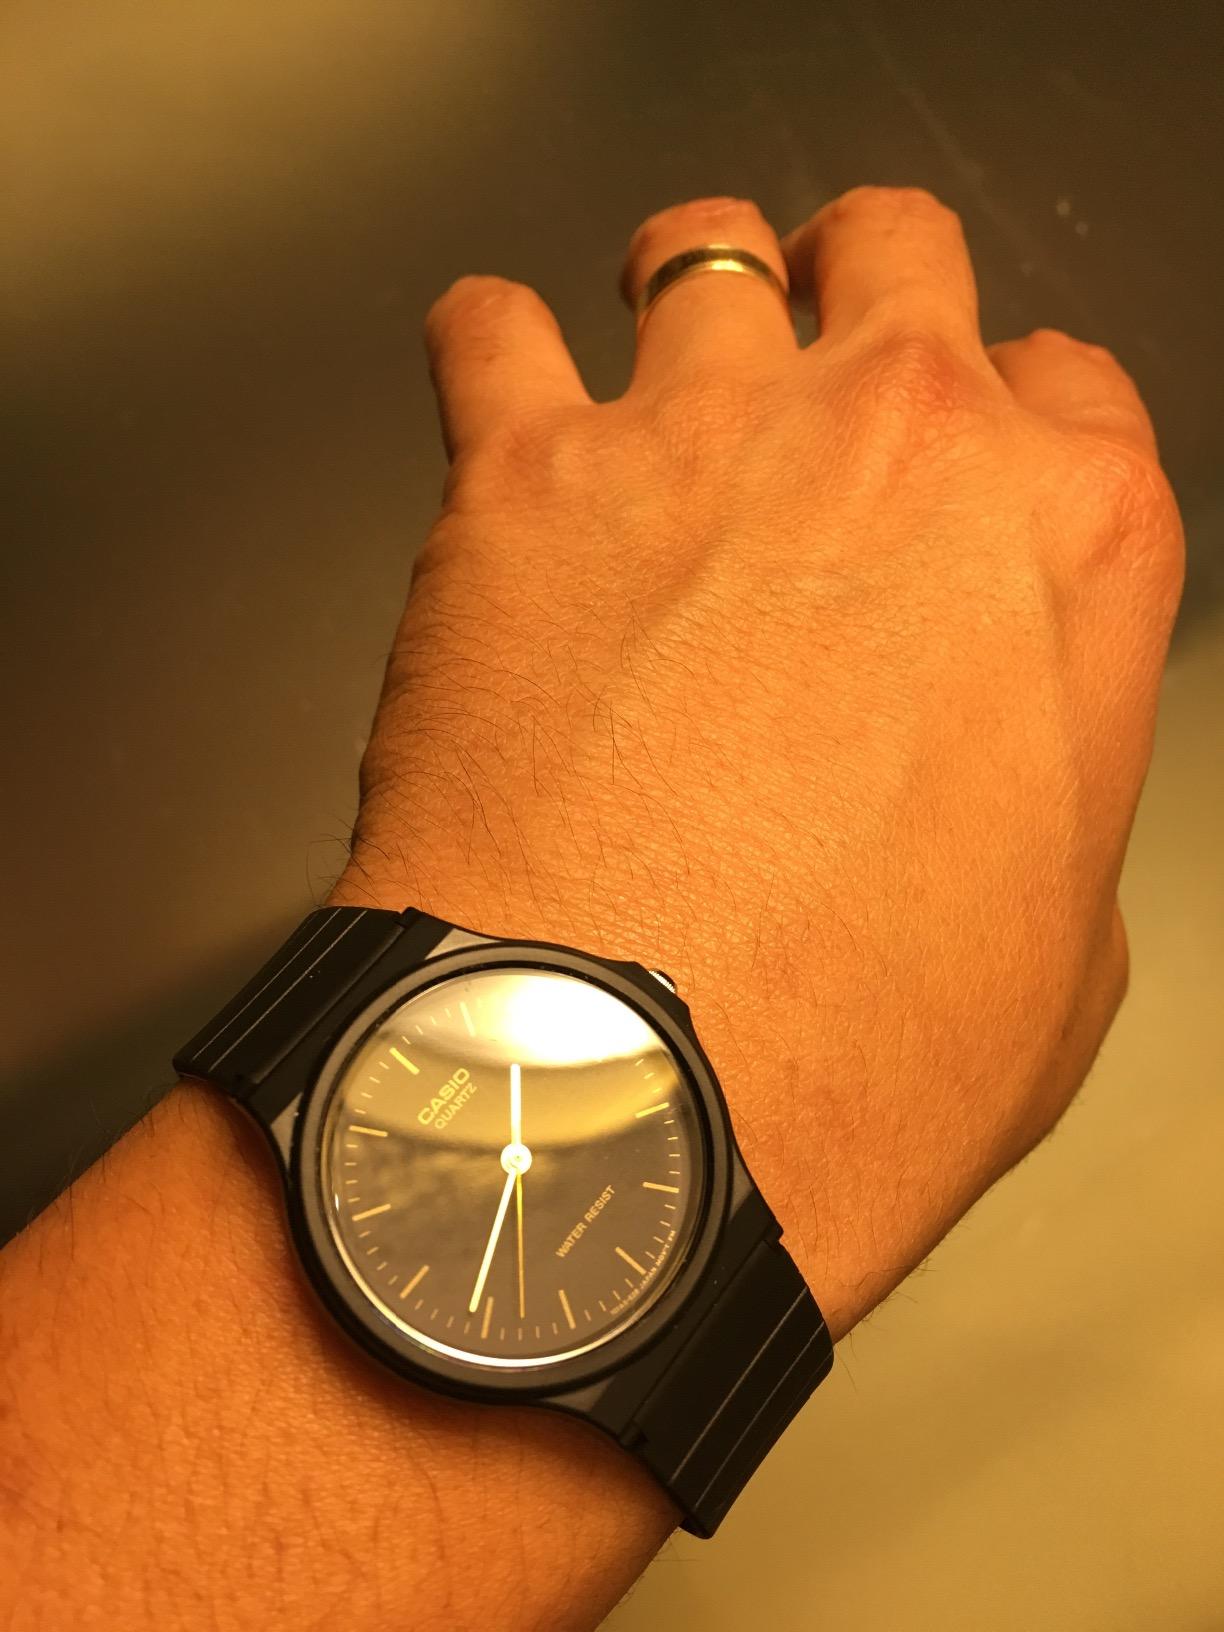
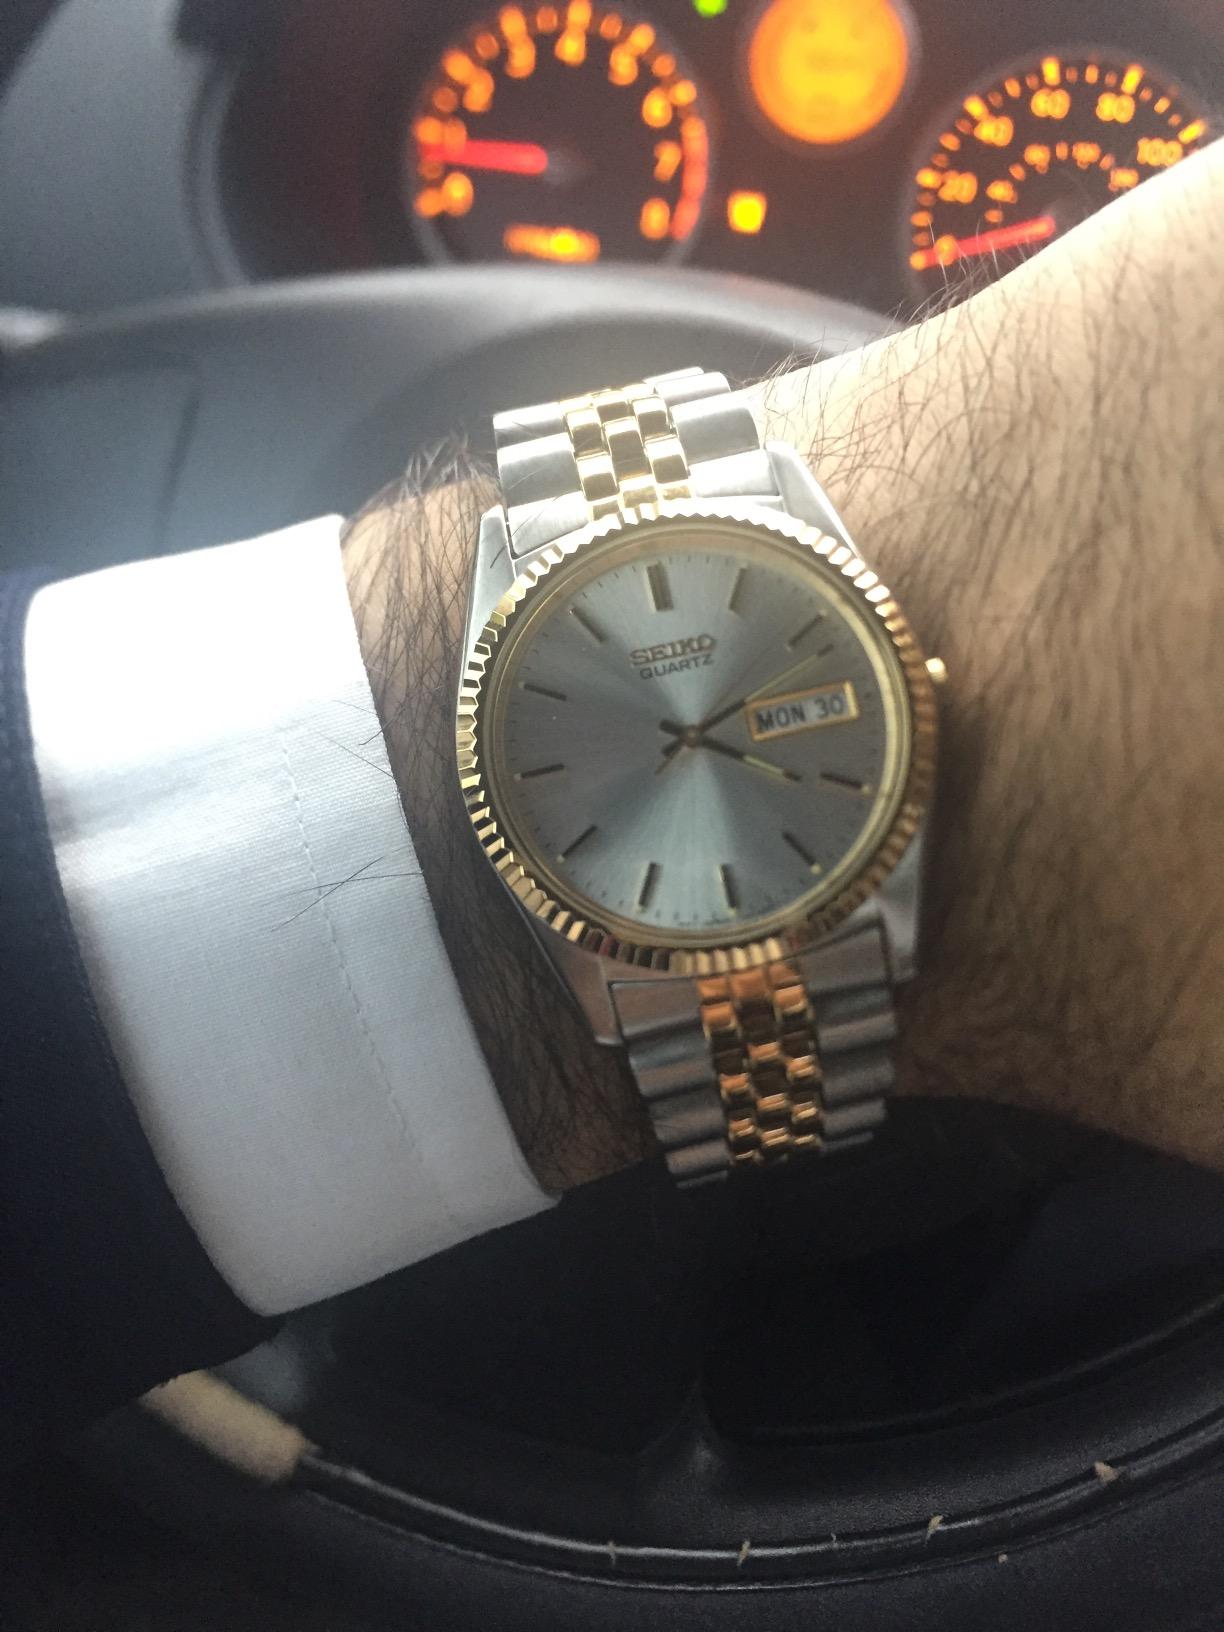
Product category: accessories_watch
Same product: no